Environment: real
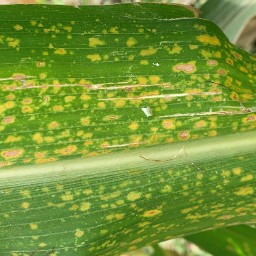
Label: lethal_necrosis